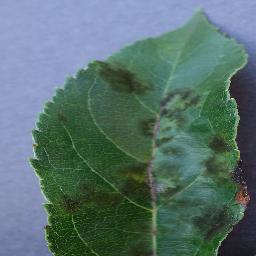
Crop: apple
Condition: scab